Joseph Knight (critic)

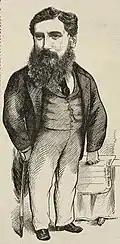
1876 caricature of Joseph Knight

In 1860 Knight moved to London as a journalist. He found early employment as dramatic critic for the "Literary Gazette", through a chance meeting with the editor John Morley. He then concentrated on writing about the contemporary stage. In 1869 he succeeded John Abraham Heraud, as dramatic critic of the "Athenæum", and retained the post for the rest of his life.